ParDE type II toxin-antitoxin system

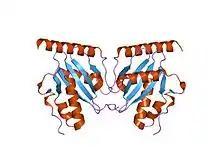
crystal structure of archaeal rele-relb complex from pyrococcus horikoshii ot3

The parDE type II toxin-antitoxin system is one example of the bacterial toxin-antitoxin (TA) systems that encode two proteins, one a potent inhibitor of cell proliferation (toxin) and the other its specific antidote (antitoxin). These systems preferentially guarantee growth of plasmid-carrying daughter cells in a bacterial population by killing newborn bacteria that have not inherited a plasmid copy at cell division (post-segregational killing).